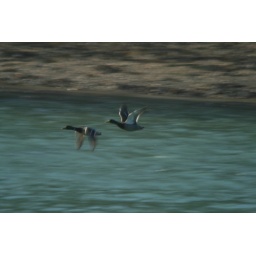
flying over water